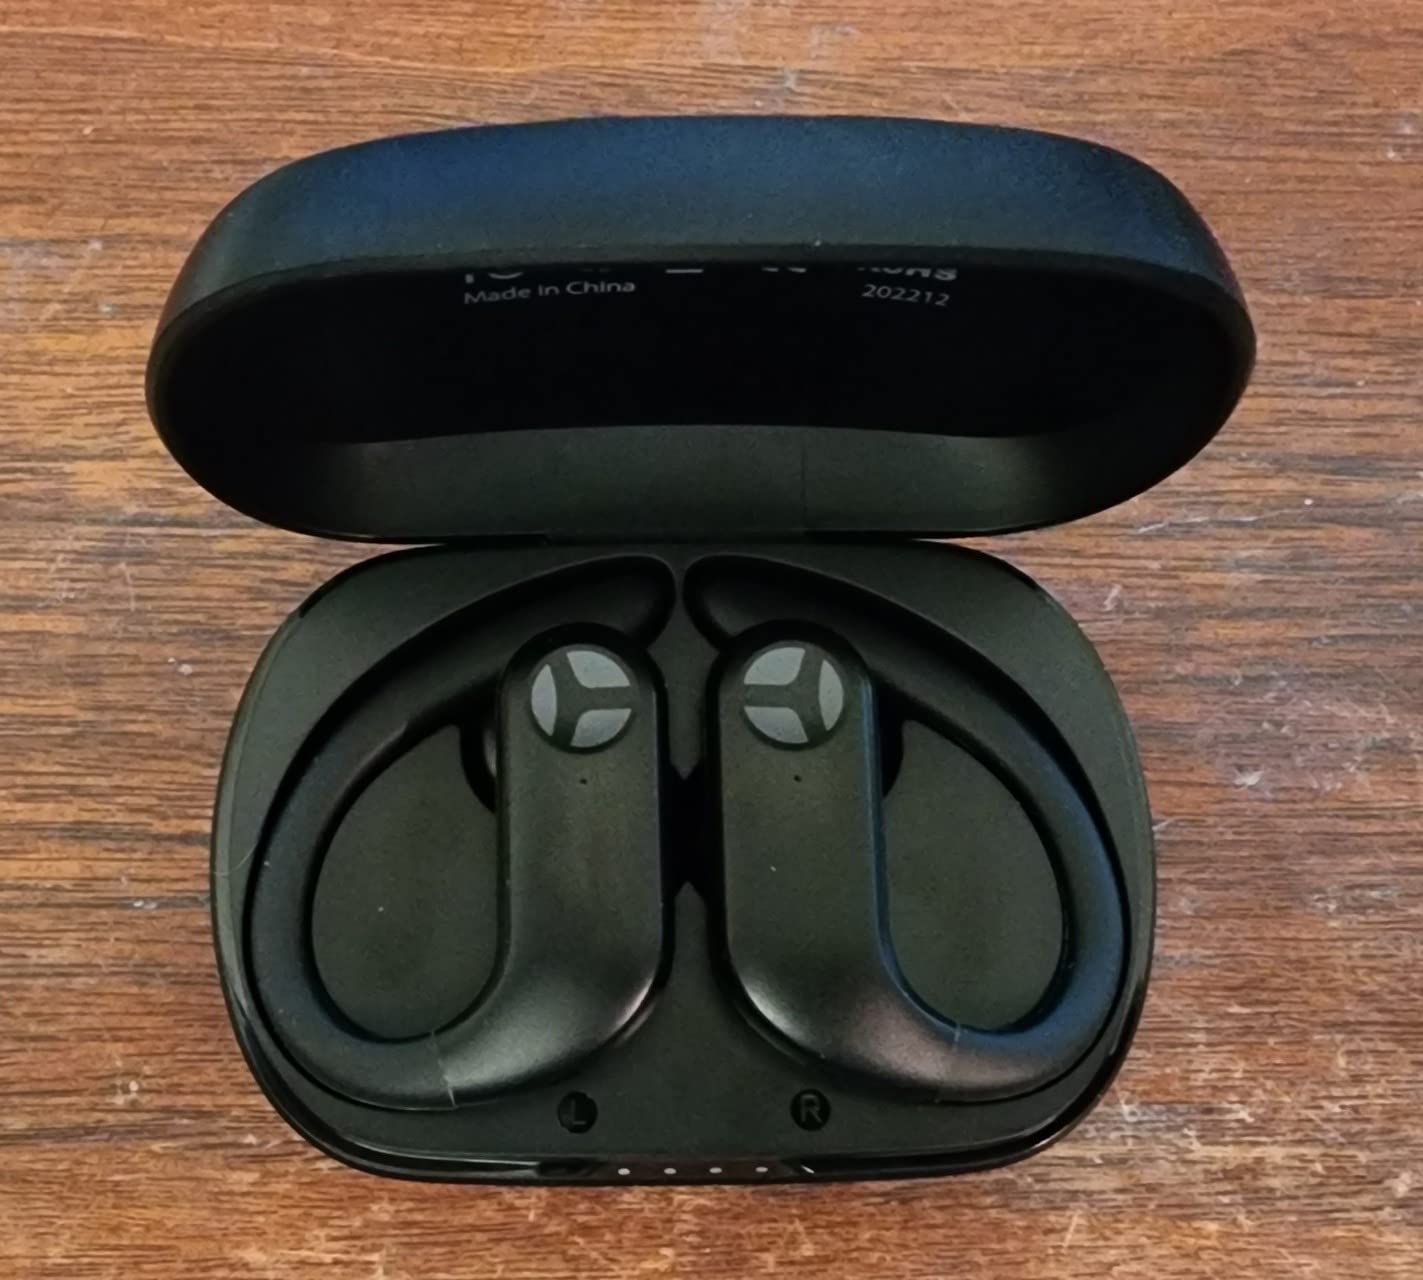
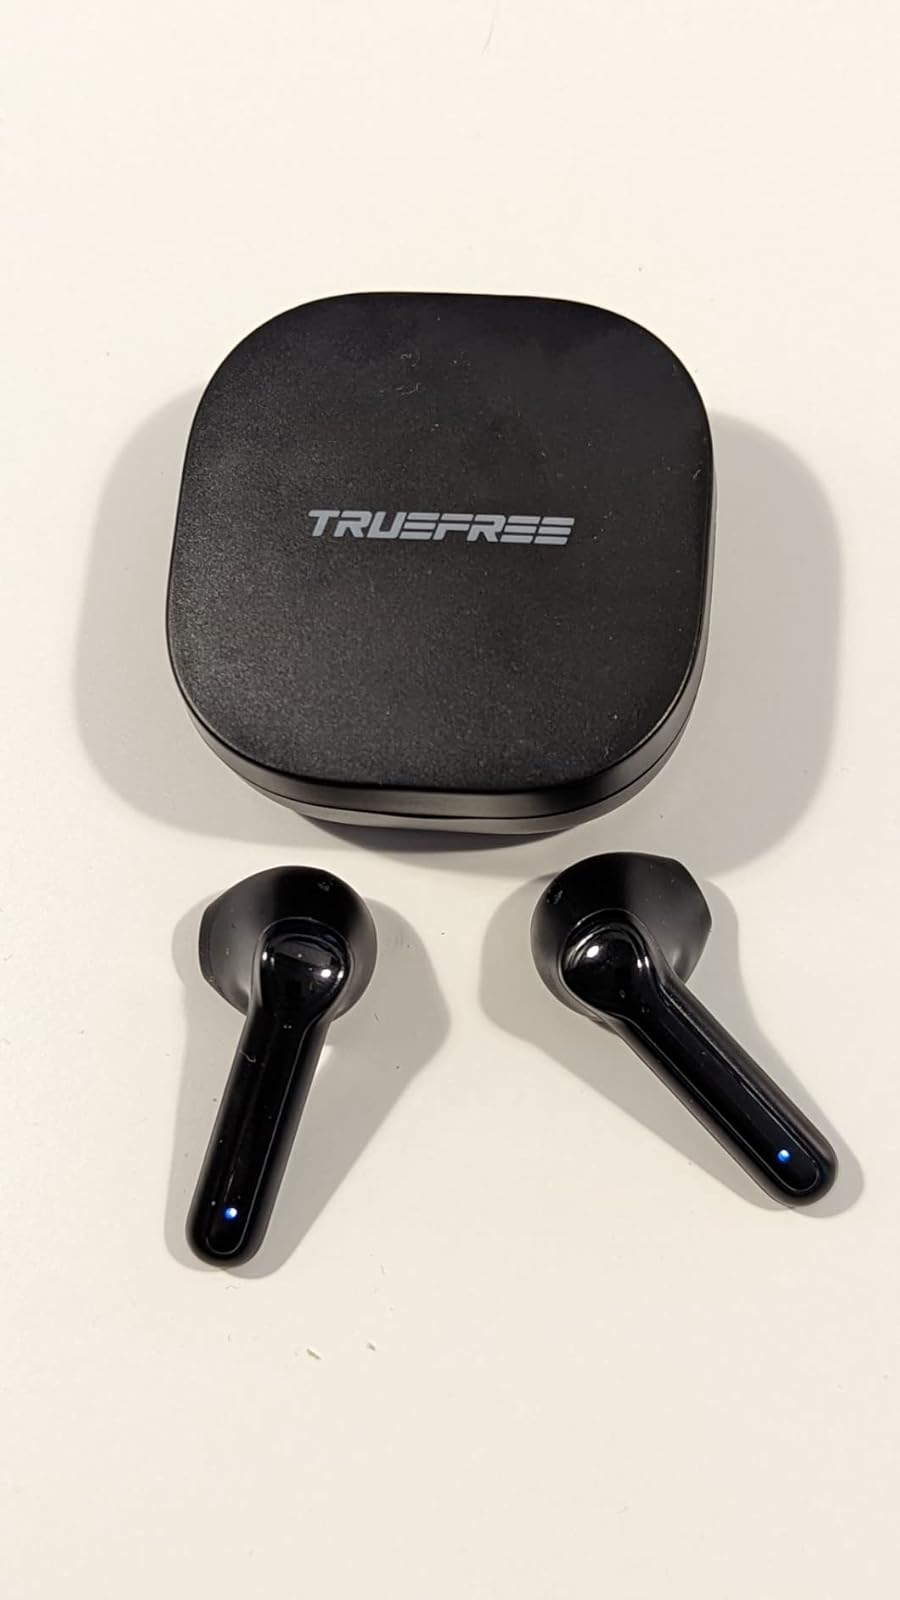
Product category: earbuds
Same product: no